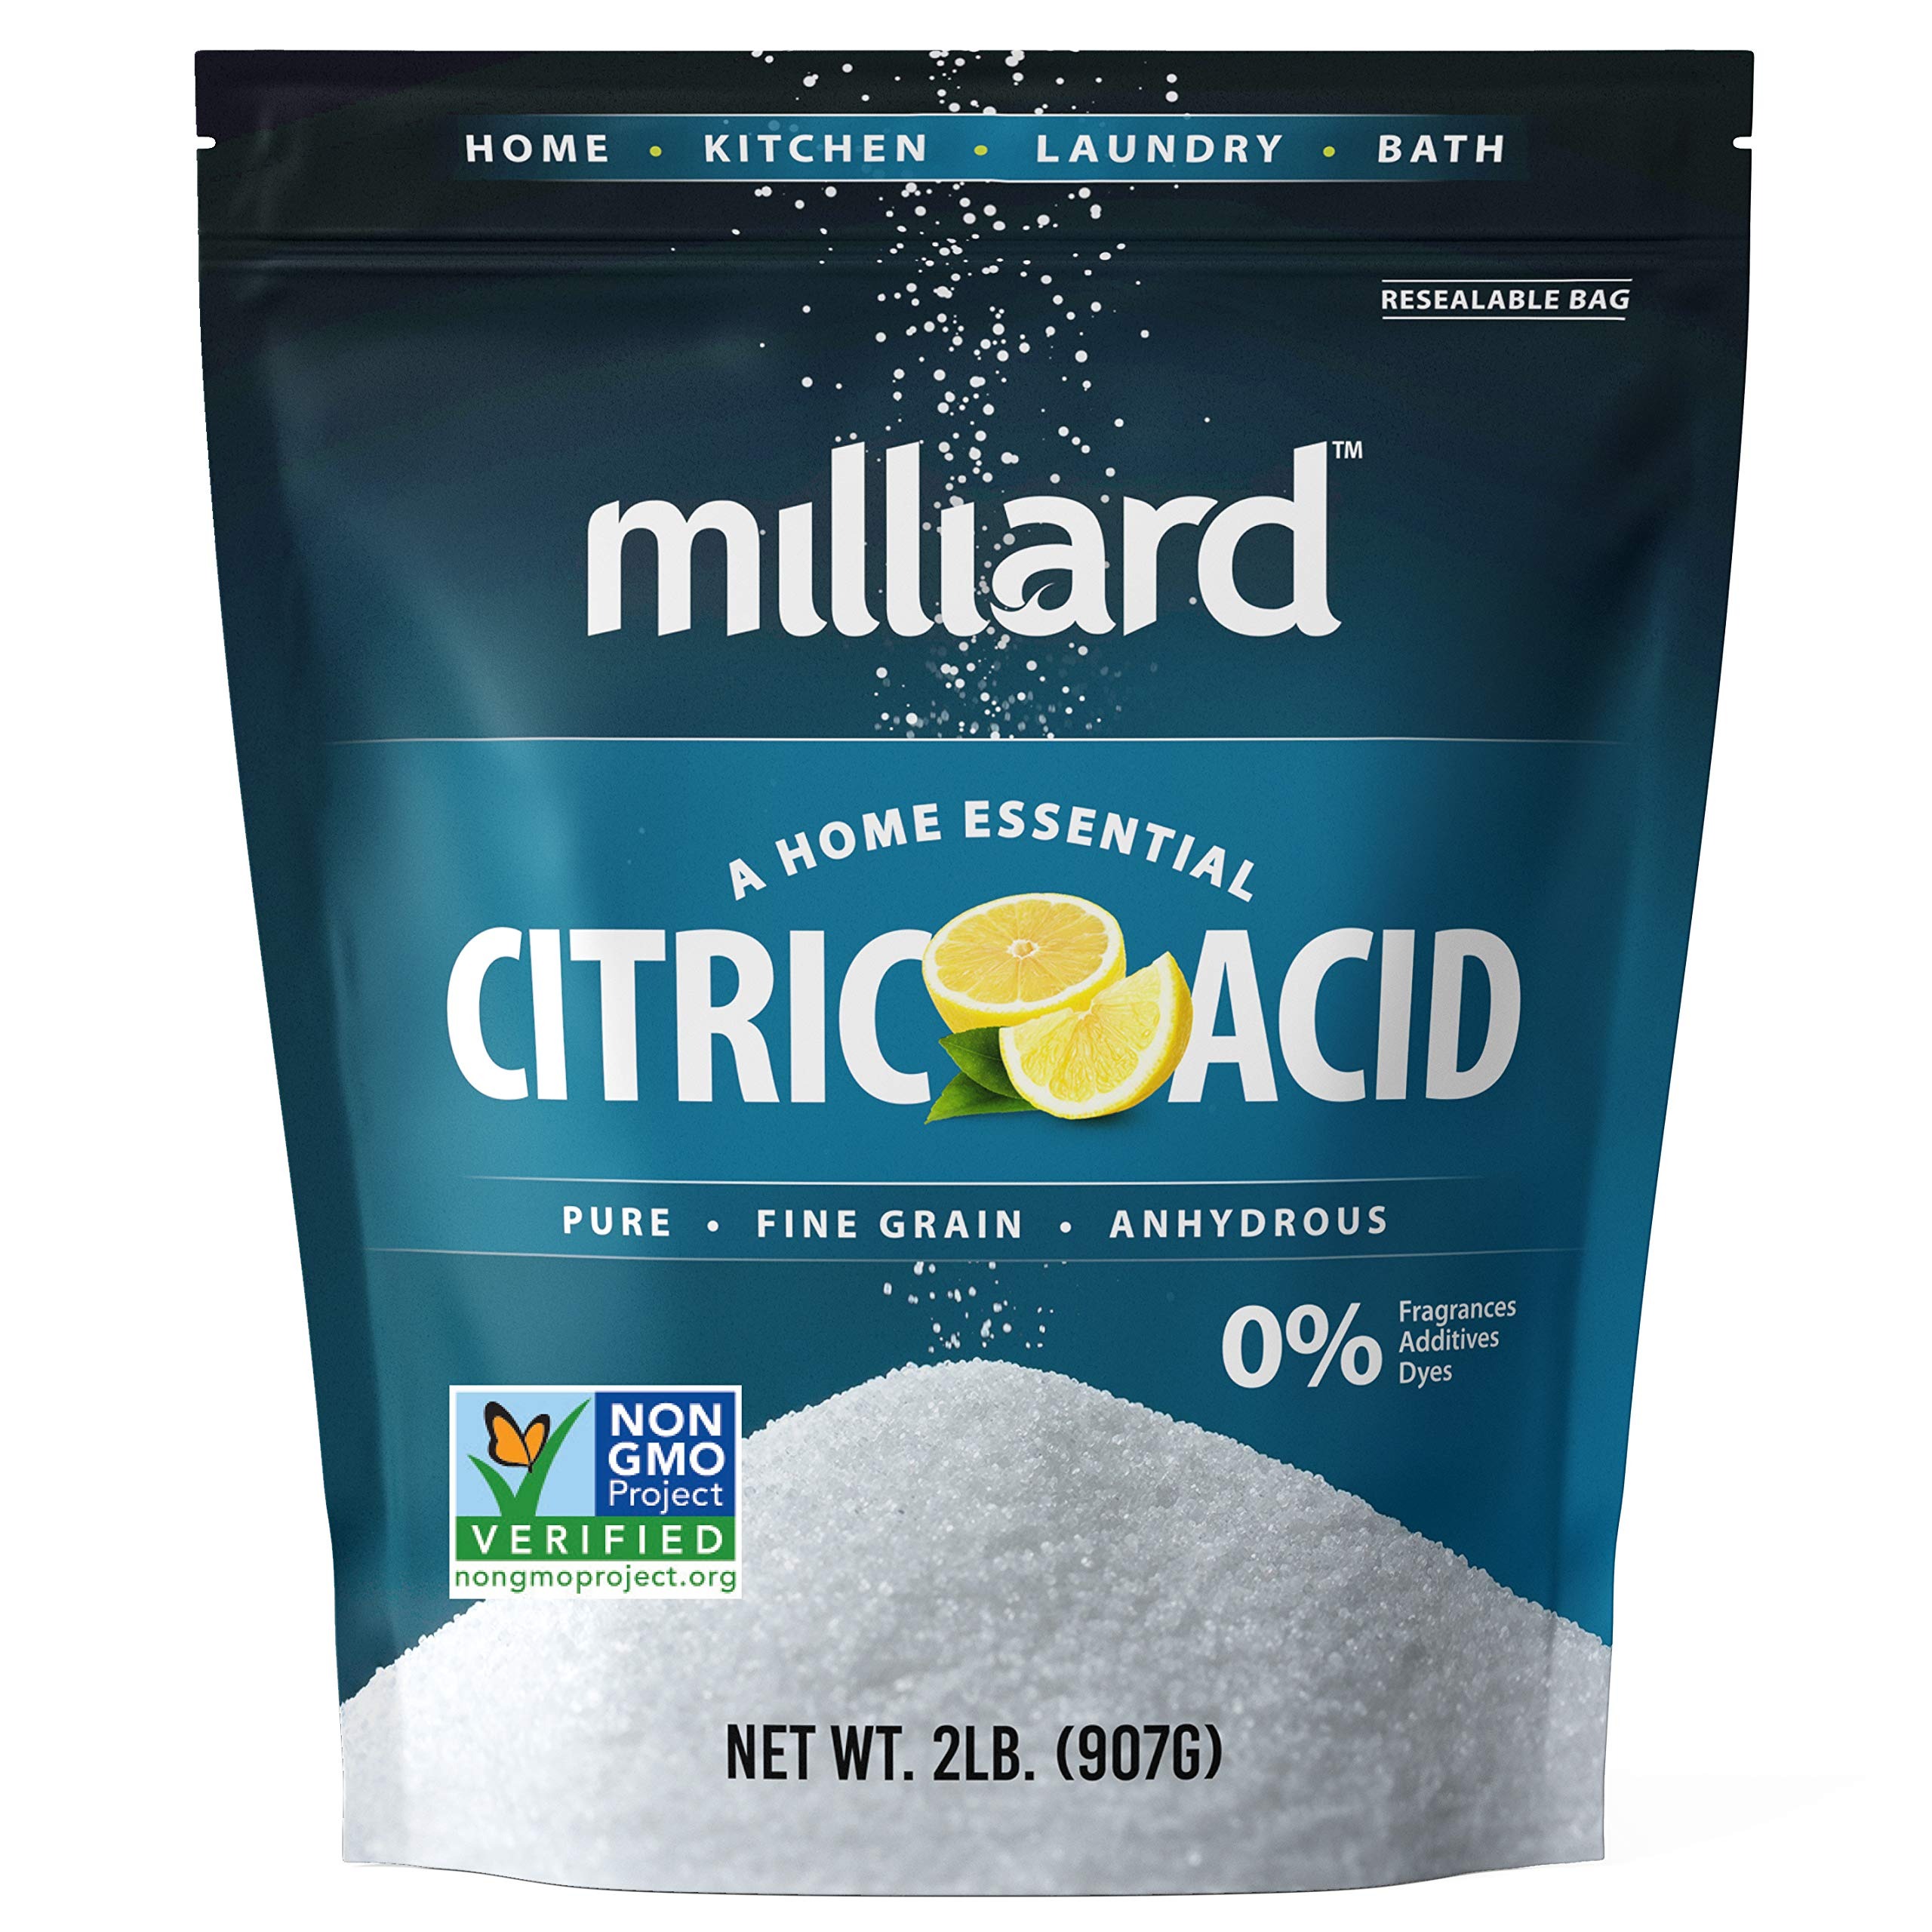
Item Name: Milliard Citric Acid Powder Food Grade, 2 lb Bag, Bulk, 100% Pure Citric Acid Food Grade, Non-GMO Project Verified, Cleaning, Bath Bombs, Cleaner, Descaler, Dishwasher, Candy, Acido Citrico en Polvo
Bullet Point 1: 100% Pure & Non-GMO: High-quality, fine granular citric acid powder that is food-grade and Non-GMO. Food Grade Citric Acid is ideal for cooking, canning, and preserving foods while maintaining Vitamin C and keeping fruits and vegetables fresh.
Bullet Point 2: Enhance Freshness & Boost Flavor: Adds a tangy, refreshing taste to candy, soft drinks, & desserts. Prevents fruit browning, preserves flavor in homemade sauces, & extends the shelf life of fresh produce. The perfect sour powder for super sour candy.
Bullet Point 3: Multi-Purpose Natural Cleaner: Naturally removes hard water stains, limescale, & mineral buildup in coffee makers, dishwashers, & appliances. Milliard Citric Acid for cleaning works as a non-toxic, eco-friendly alternative to harsh chemical cleaners.
Bullet Point 4: Essential for DIY Bath Bombs: A must-have for homemade bath bombs! Citric acid for bath bombs react with baking soda to create a fizzing effect. Also used for skincare, pH balancing, & crafting. Great for homemade beauty & self-care products.
Bullet Point 5: Durable Resealable Packaging: Comes in a large, durable, resealable 32 ounce / 2 lb bag to keep your citric acid fresh for longer. Available in multiple sizes for home, commercial, or bulk use. Find more uses in our user guide below!
Product Description: Milliard Citric Acid Powder is 100% pure, food-grade, and Non-GMO, making it an essential ingredient for cooking, cleaning, and crafting. Preserve fresh fruits and vegetables, maintain Vitamin C content, and add a tart, refreshing flavor to candy, drinks, and baked goods. As a natural cleaner and as a citric acid descaler it effectively removes limescale, hard water stains, and buildup from coffee makers, dishwashers, and appliances- offering a safe, eco-friendly alternative to harsh chemicals. Perfect for DIY bath bombs, it creates the signature fizz when mixed with baking soda. Also great for pH balancing, sprouting, and water softening. Packaged in a resealable 5 lb resealable bag, this versatile ingredient stays fresh for long-term use. Available in multiple sizes for every household and professional need. Discover endless ways to use Milliard Citrix Acid today! Acido citrico en polvo. Available in 32 ounce or 2 lb, 5 lb, 10 lb, & 50 lb sizes.
Value: 32.0
Unit: Ounce

Price: 14.99